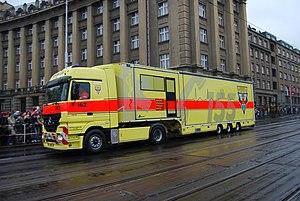
Une semi-remorque est une remorque routière destinée au transport de marchandises dont la particularité est de reposer sur un ou plusieurs essieux, à l'arrière, et sur le véhicule tracteur, à l'avant, par l'intermédiaire d'une plateforme appelée sellette ou appelé aussi verrou coupleur, de sorte que le tracteur supporte une partie notable du poids de la remorque et de son chargement.